Condon (crater)

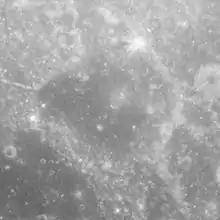
Apollo 15 image

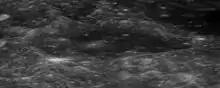
Oblique view from Apollo 17

Condon is a lunar impact crater that lies on the eastern shore of the Sinus Successus, a bay along the northeast edge of Mare Fecunditatis. It was named after American physicist Edward U. Condon in 1976. It lies midway between the larger crater Apollonius to the north and the smaller Webb to the south on the Mare Fecunditatis. Condon was previously designated Webb R.